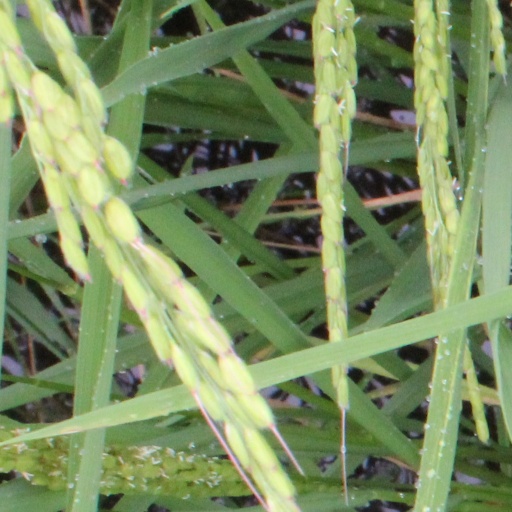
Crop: rice